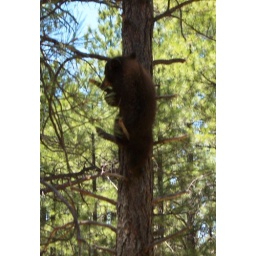
Bear cub in a tree 2